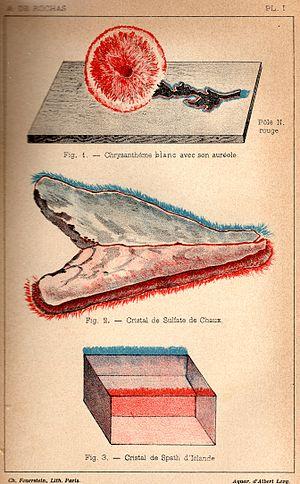
Planche de croquis en couleur extrait du livre d'en:Albert de Rochas (1837 – 1914)
Eugène Auguste Albert de Rochas d'Aiglun, né à Saint-Firmin le 20 mai 1837 et mort à Grenoble le 2 septembre 1914, est un militaire et administrateur français et auteur d'études historiques et d'expérimentations privées ainsi que d'ouvrages sur les phénomènes paranormaux.